Tony Schumacher (drag racer)

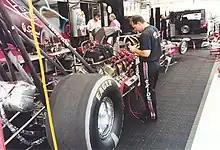
1999 dragster

At the end of the 2008 season, he parted ways with longtime crew chief Alan Johnson, who went on to form his team, Al-Anabi Racing. Al-Anabi Racing consisted of Top Fuel driver Del Worsham and the driver Schumacher considers his biggest rival, Larry Dixon. Many fans and media members felt Schumacher would not have the success he had in previous years as Johnson was the Army Top Fuel team's tuner during his run of five consecutive titles. Schumacher met Dixon and Johnson in the semi-final round early in 2009 at The Strip in Las Vegas, beating his former crew chief's new driver. Schumacher went on to win the event and won the following race in Houston.